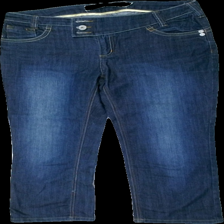
View: front
Type: Jeans
Category: Ladies
Brand: Kappahl
Colors: Blue
Material: 64% viscose 36% cotton
Cut: Regular
Size: 40
Season: All
Trend: Denim
Damage location: middle center
Price range: 50-100
Recommended usage: Reuse
Description: blå jeans